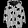
Label: Coat